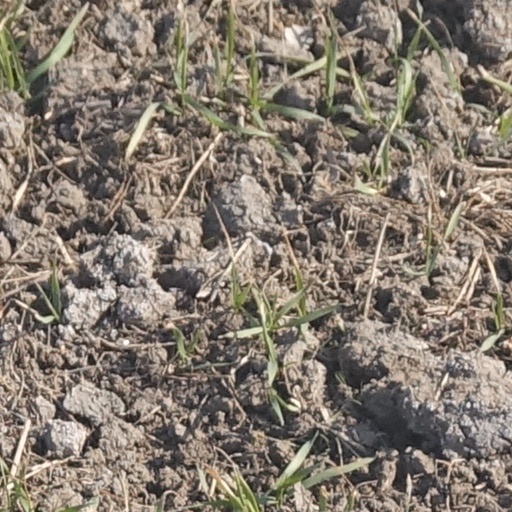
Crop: wheat